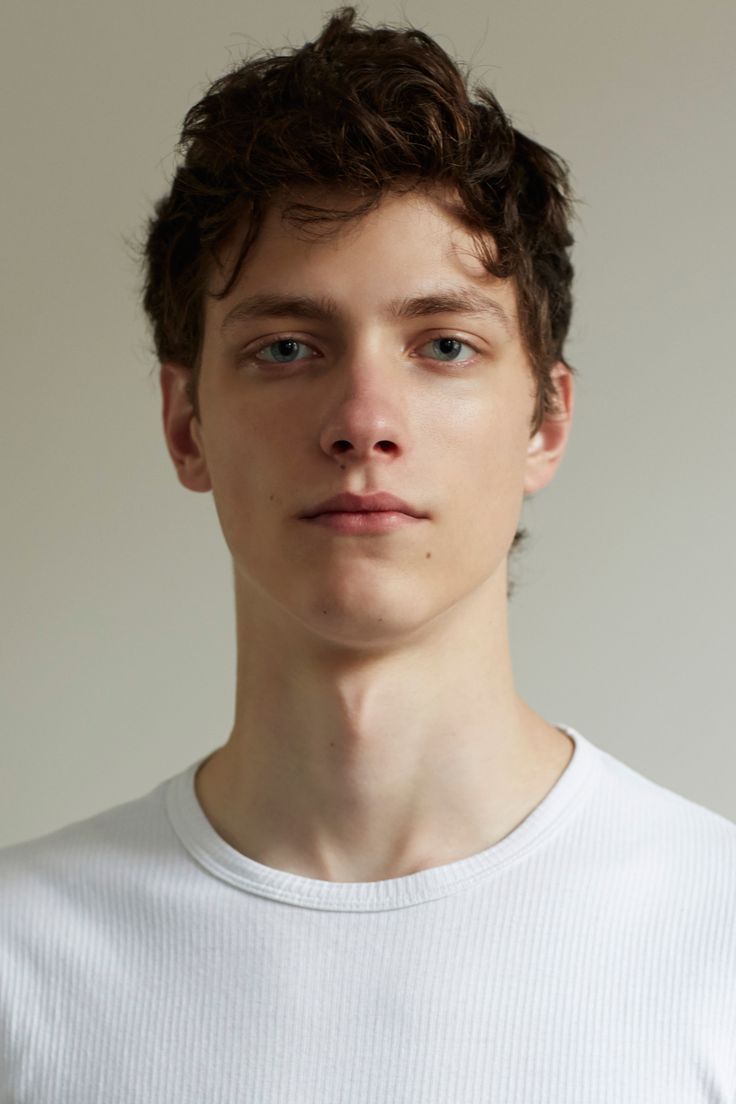
Gender: men